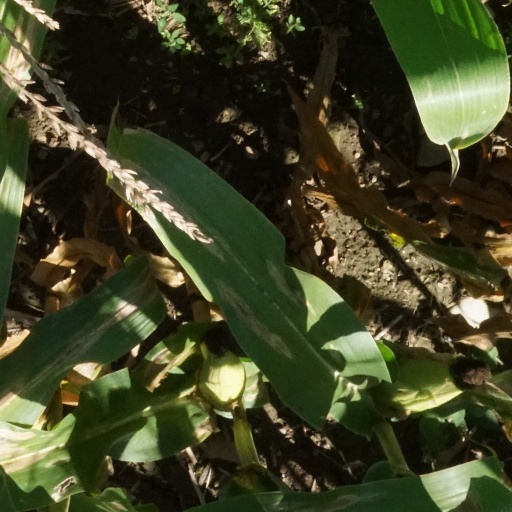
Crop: maize; corn